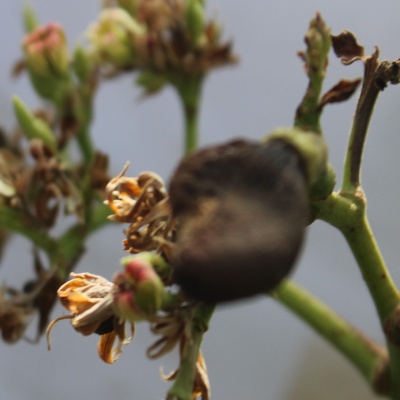
Crop: Cashew
Condition: anthracnose